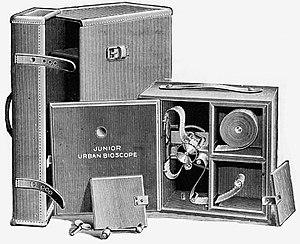
Caméra Junior Urban Bioscope 35 mm (1902) et sa sacoche. Conçue par le Britannique Charles Urban. Son couvercle est ouvert.
LUrban Bioscope est une caméra argentique déclinée en plusieurs modèles, conçue par l'Anglo-américain Charles Urban, construite à Londres où se déroula l'essentiel de sa carrière.